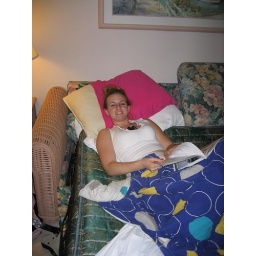
katie in bed while in venice beach